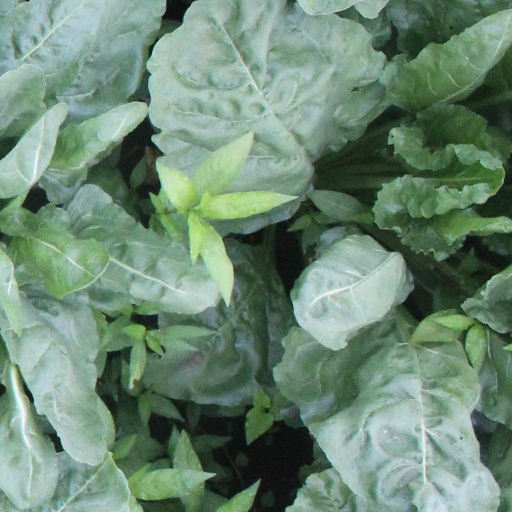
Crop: sugar beet